Edict of Saint-Maur

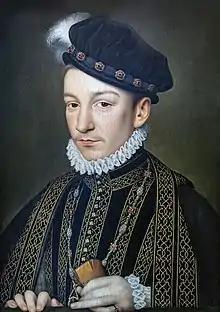
Portrait of Charles IX of France, who issued the Edict, by François Clouet

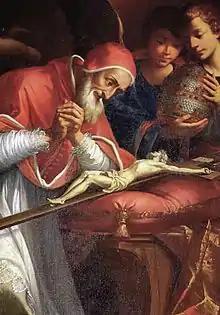
Portrait of Pope Pius V who negotiated the treaty as a concession for financial relief

The Edict of Saint-Maur was a prohibitive religious edict, promulgated by Charles IX of France at the outbreak of the third war of religion. The edict revoked the tolerance that had been granted to Protestantism, in the edicts of Saint-Germain, Amboise and the peace of Longjumeau. The edict forbade the exercise of any religion other than Catholicism in the kingdom of France, and gave Protestants 15 days to vacate the kingdom. Ultimately the edict would be overturned in the landmark peace of Saint-Germain-en-Laye at the end of the third religious war in 1570 which restored recognition to Protestantism, alongside many other concessions.